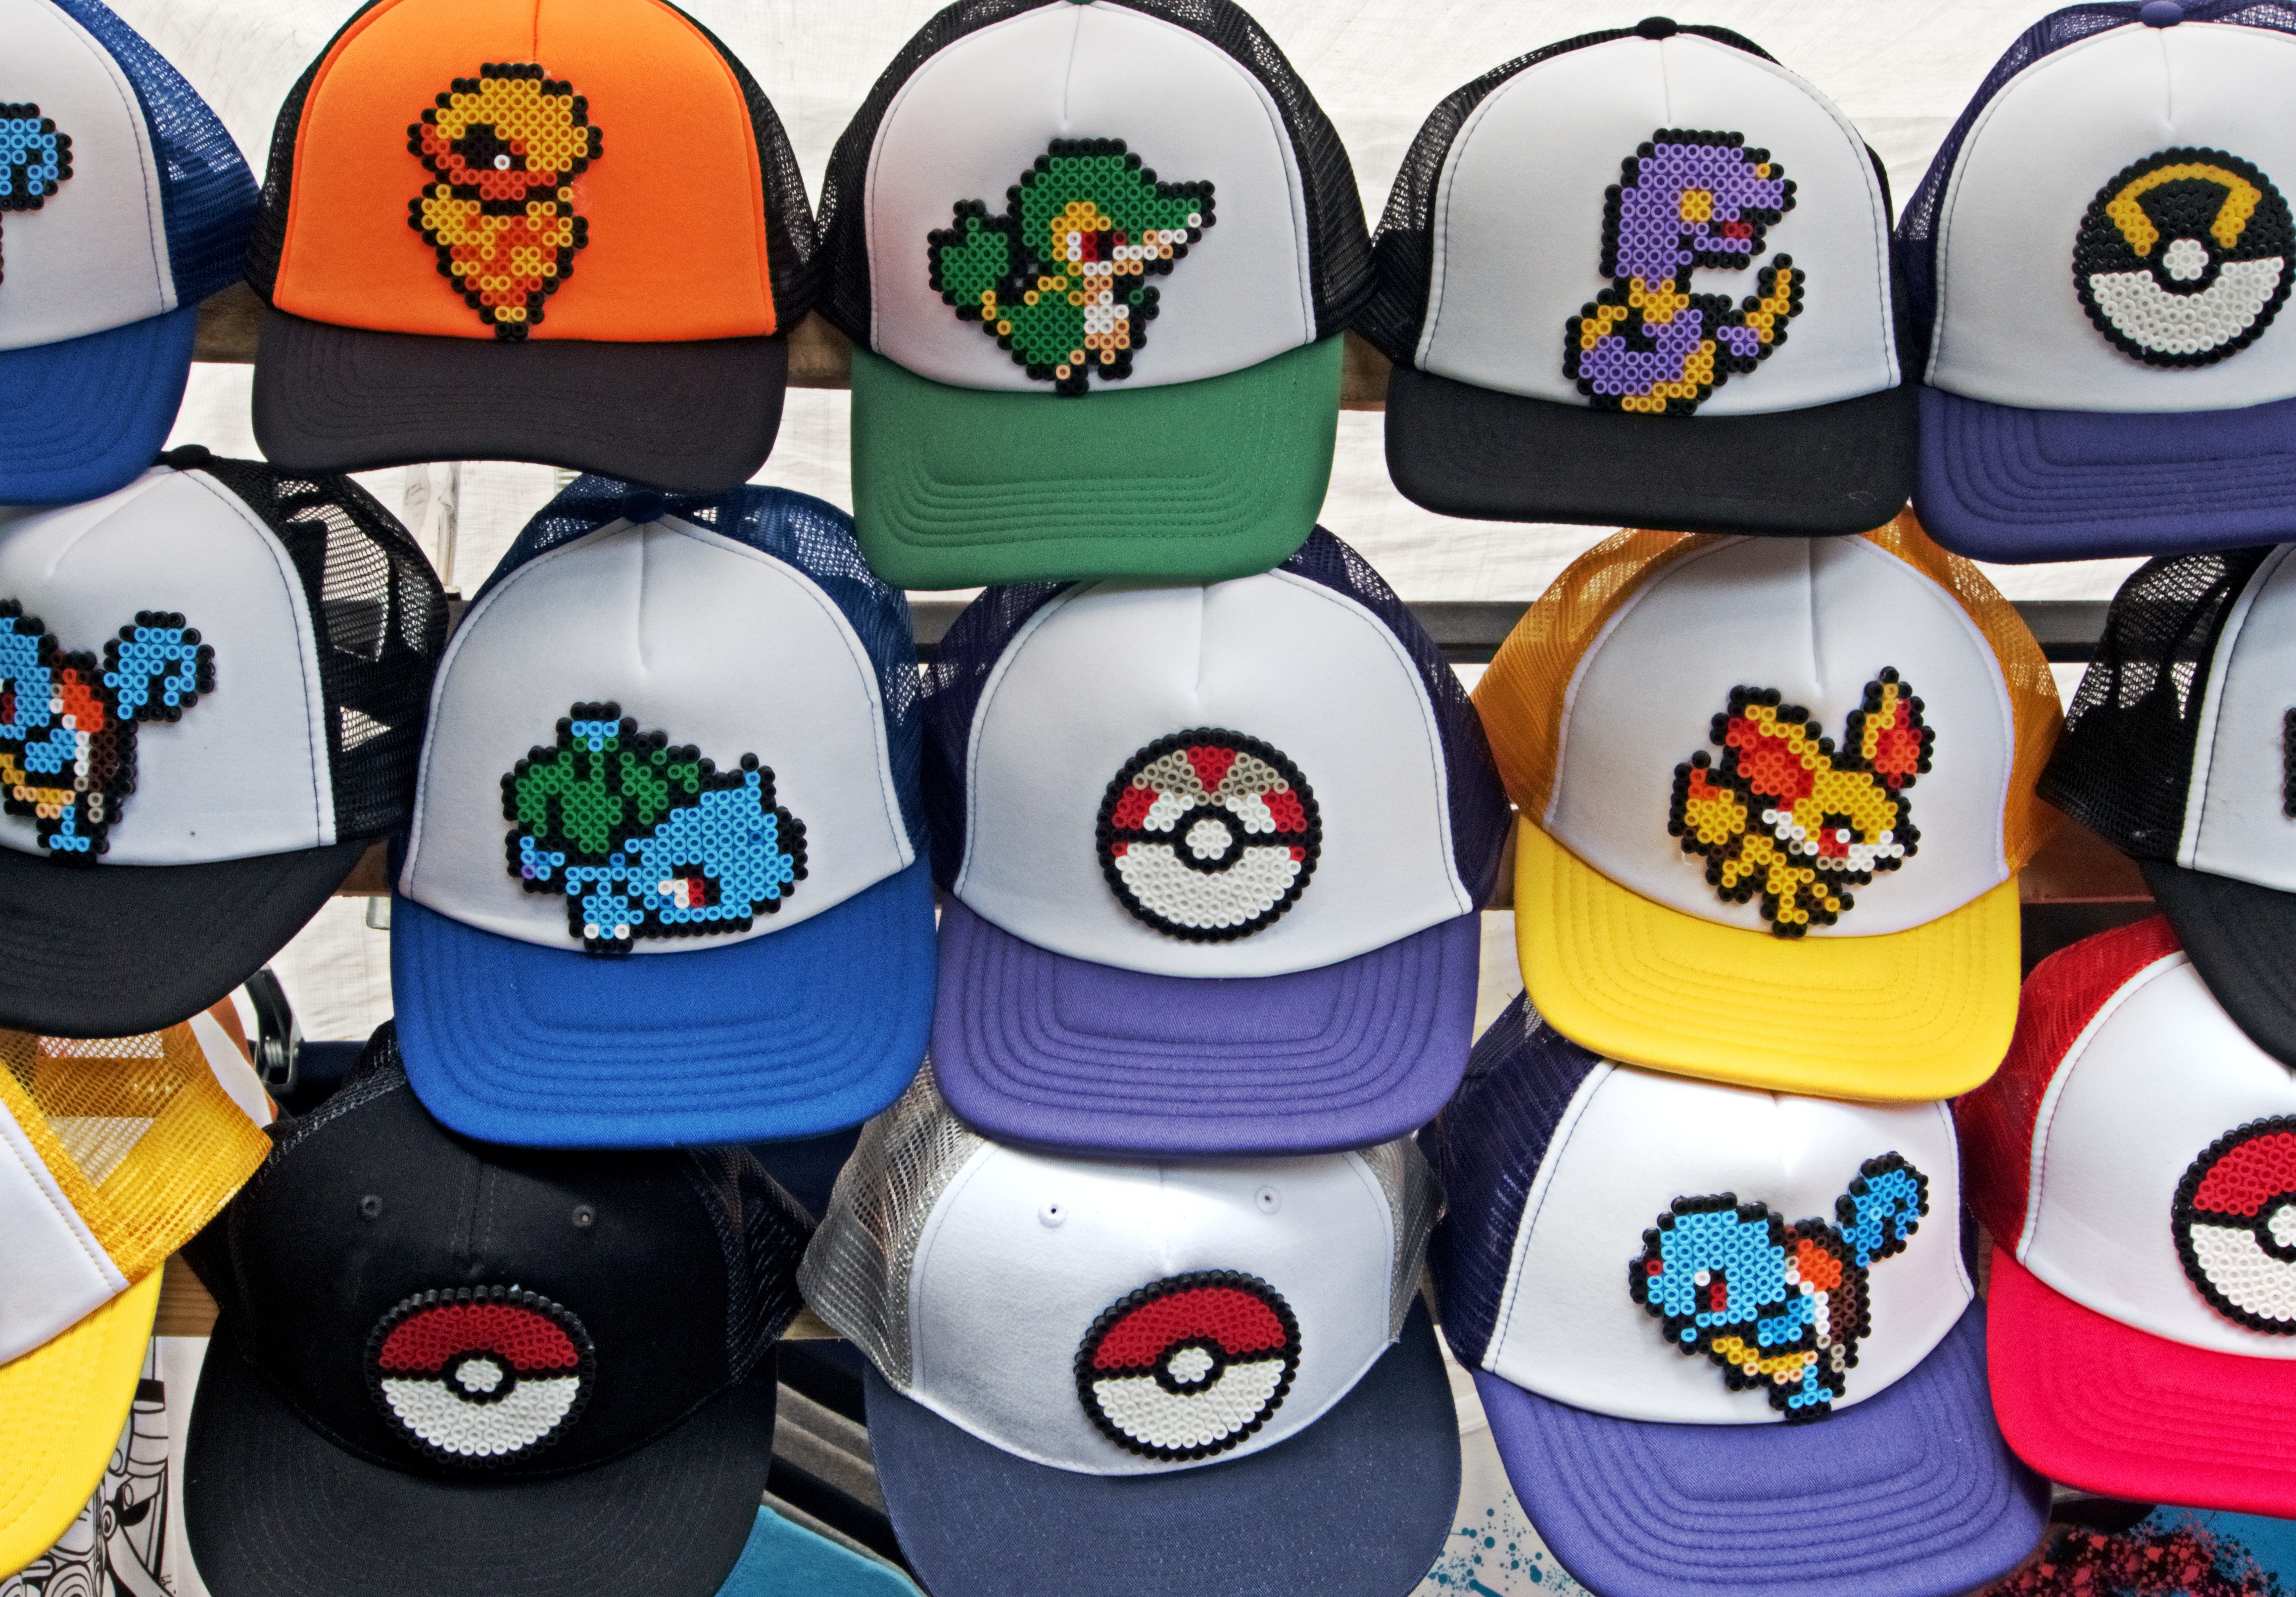
baseball, game, shop, collection, hat, fashion, set, clothing, shopping, colors, display, cap, accessories, colours, brim, pokemon go, pokemon, sell, go, trendy, flightless bird, craze